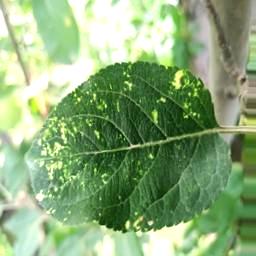
Label: Apple_Mosaic